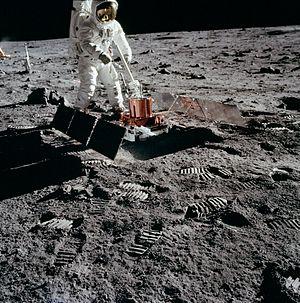
Apollo 11 est une mission du programme spatial américain Apollo au cours de laquelle, pour la première fois, des hommes marchent sur la Lune, le 21 juillet 1969, à 2 h 56 UTC. L'agence spatiale américaine, la NASA, remplit ainsi l'objectif fixé par le président John F. Kennedy en 1961 de poser un équipage sain et sauf sur la Lune avant la fin des années 1960 dans le but de démontrer la supériorité des États-Unis sur l'Union soviétique mise à mal par les succès soviétiques au début de l'ère spatiale dans le contexte de la guerre froide qui oppose ces deux pays. Ce défi est lancé alors que la NASA n'a pas encore placé en orbite un seul astronaute. Grâce à une mobilisation de moyens humains et financiers considérables, l'agence spatiale rattrape puis dépasse le programme spatial soviétique.
L’Apollo Lunar Surface Experiments Package est un ensemble d'instruments scientifiques installé par les astronautes des six missions du programme Apollo à la surface de la Lune entre 1969 et 1972. La mission Apollo 11 installa une version simplifiée de l'ALSEP : l’Early Apollo Scientific Experiments Package.